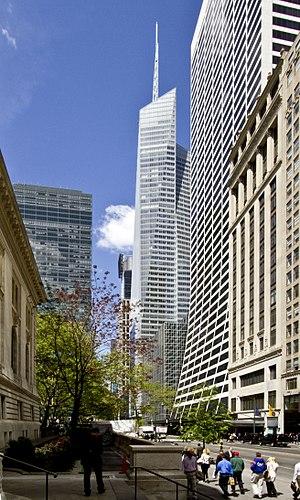
Les États-Unis possèdent plusieurs des plus hauts gratte-ciel du monde. Voici une liste des cinquante plus hautes constructions de ce pays, selon leur hauteur officielle.